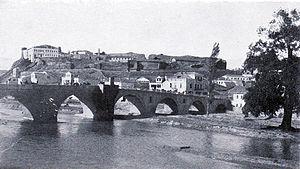
Le pont de pierre de Skopje, ou pont de l'empereur Dusan, est un pont voûté en maçonnerie qui enjambe le fleuve Vardar à Skopje, Macédoine du Nord. Il est réservé aux piétons et il est très fréquenté à cause de sa situation en plein centre-ville, il relie en effet la place de Macédoine à la place du Soulèvement de Karpoch, les deux points névralgiques de Skopje.